British literature

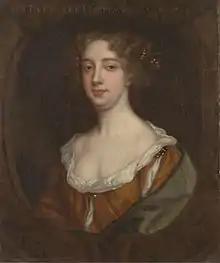
Aphra Behn

John Milton (1608–74) is one of the great English poets, who wrote at a time of religious flux and political upheaval. He is generally seen as the last major poet of the English Renaissance, though his major epic poems were written in the Restoration period, including "Paradise Lost" (1671). Among these are "L'Allegro", 1631; "Il Penseroso", 1634; "Comus" (a masque), 1638; and "Lycidas", (1638). His later major works are "Paradise Regained", 1671 and "Samson Agonistes", 1671. Milton's works reflect deep personal convictions, a passion for freedom and self-determination, and the urgent issues and political turbulence of his day. Writing in English, Latin, and Italian, he achieved international renown within his lifetime, and his celebrated "Areopagitica" (1644), written in condemnation of pre-publication censorship, is among history's influential and impassioned defences of free speech and freedom of the press. William Hayley's 1796 biography called him the "greatest English author", and he remains generally regarded "as one of the preeminent writers in the English language".